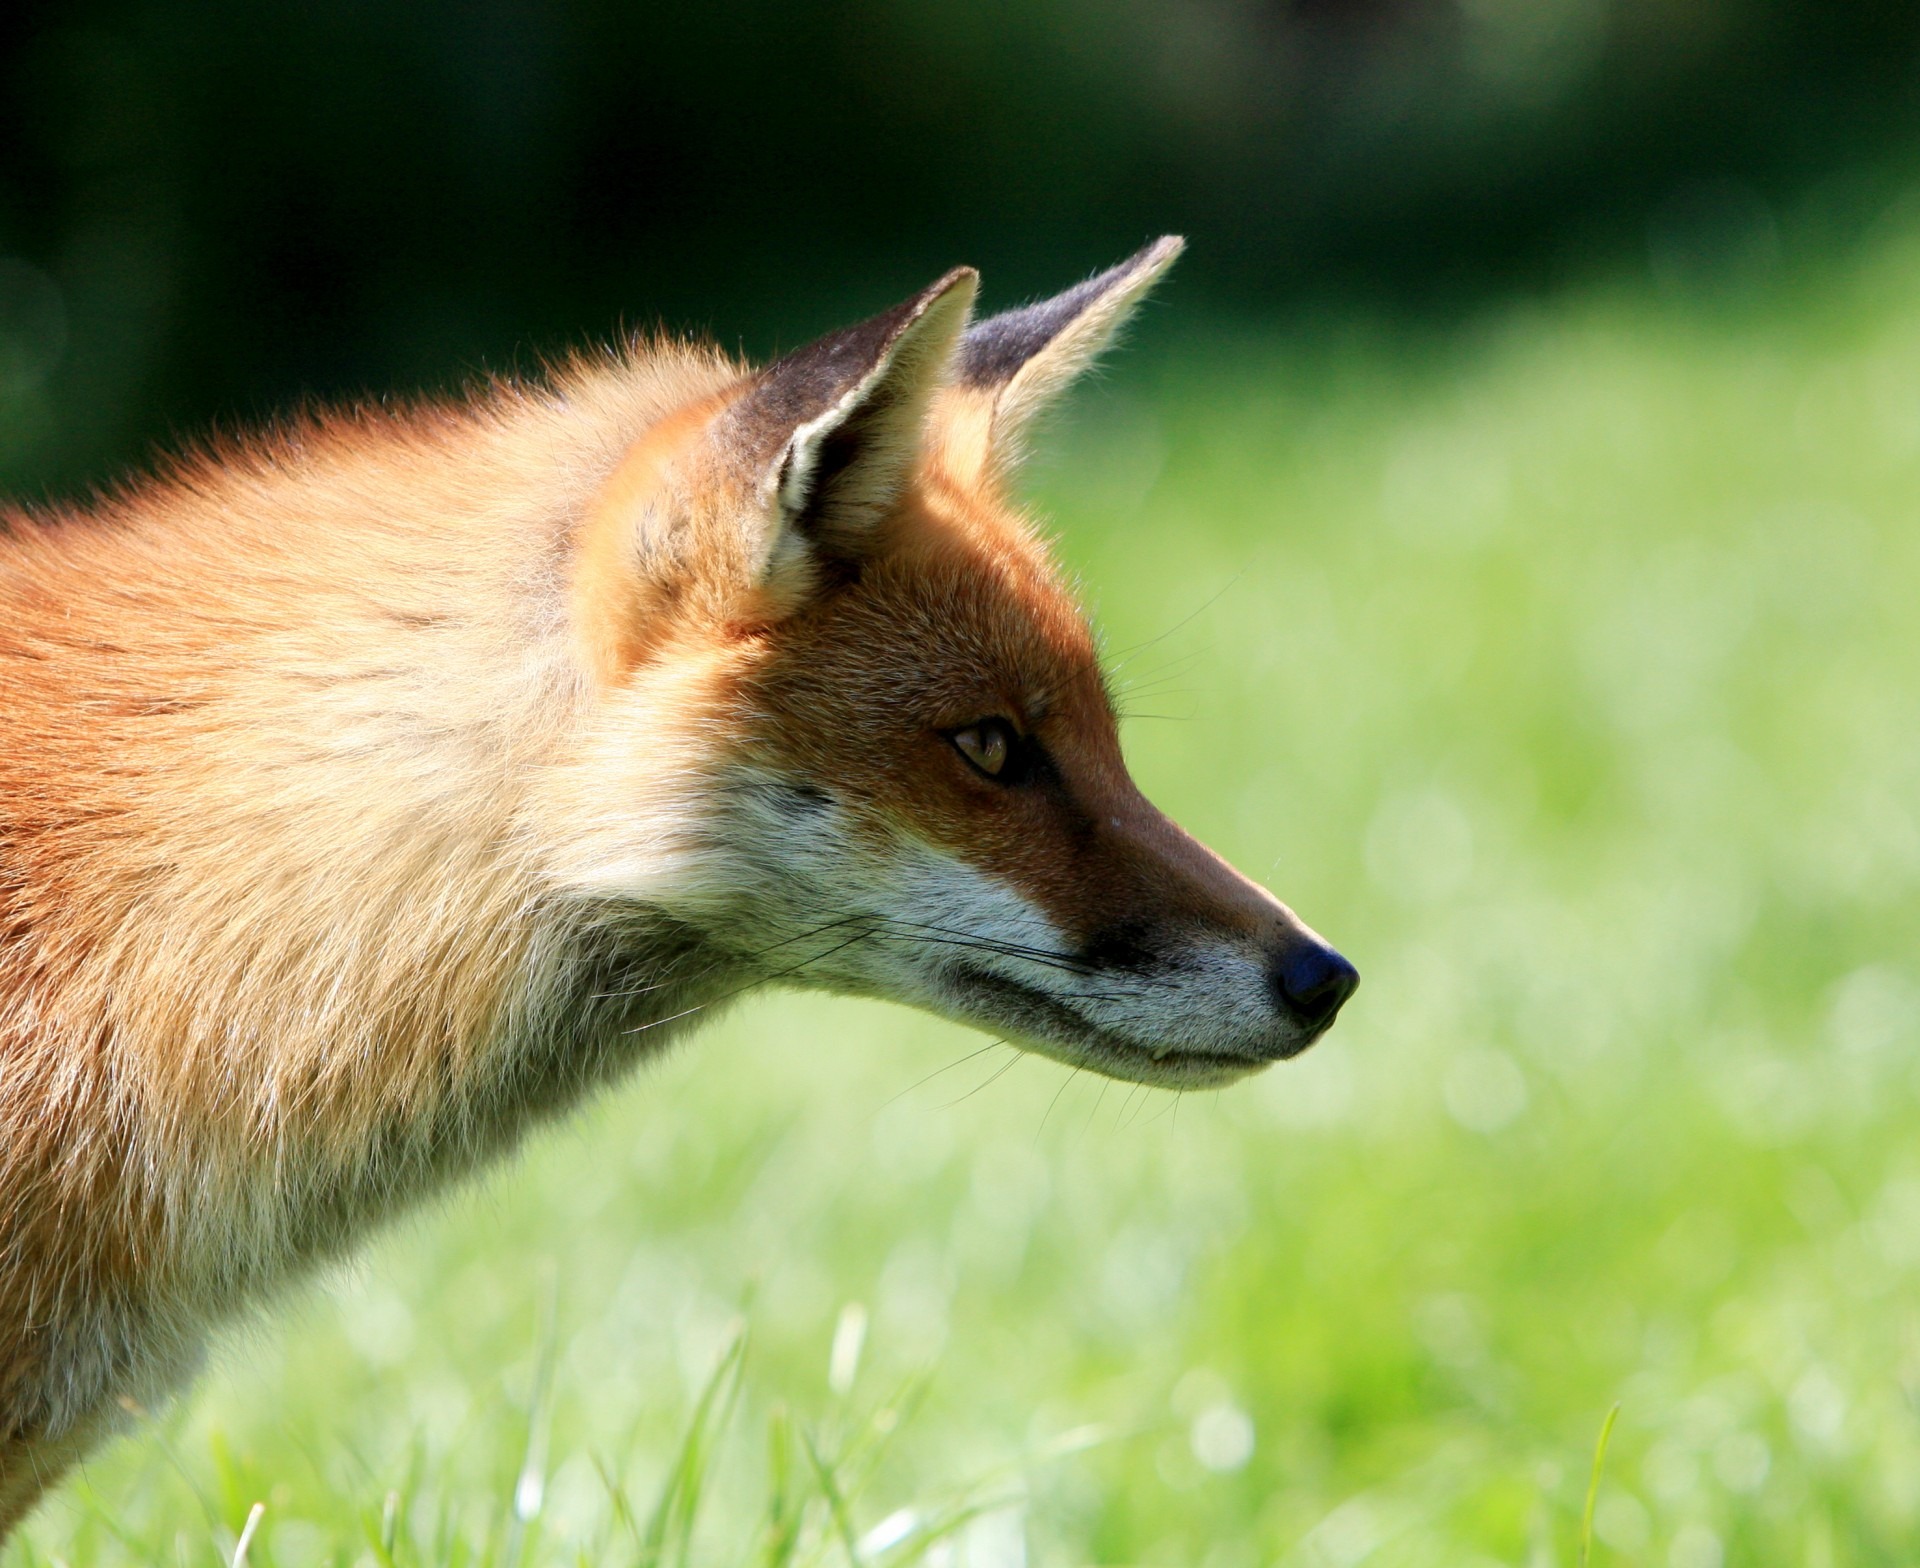
animal, wildlife, wild, portrait, red, mammal, fox, fauna, close up, red fox, whiskers, vertebrate, details, dog like mammal, kit fox, grey fox